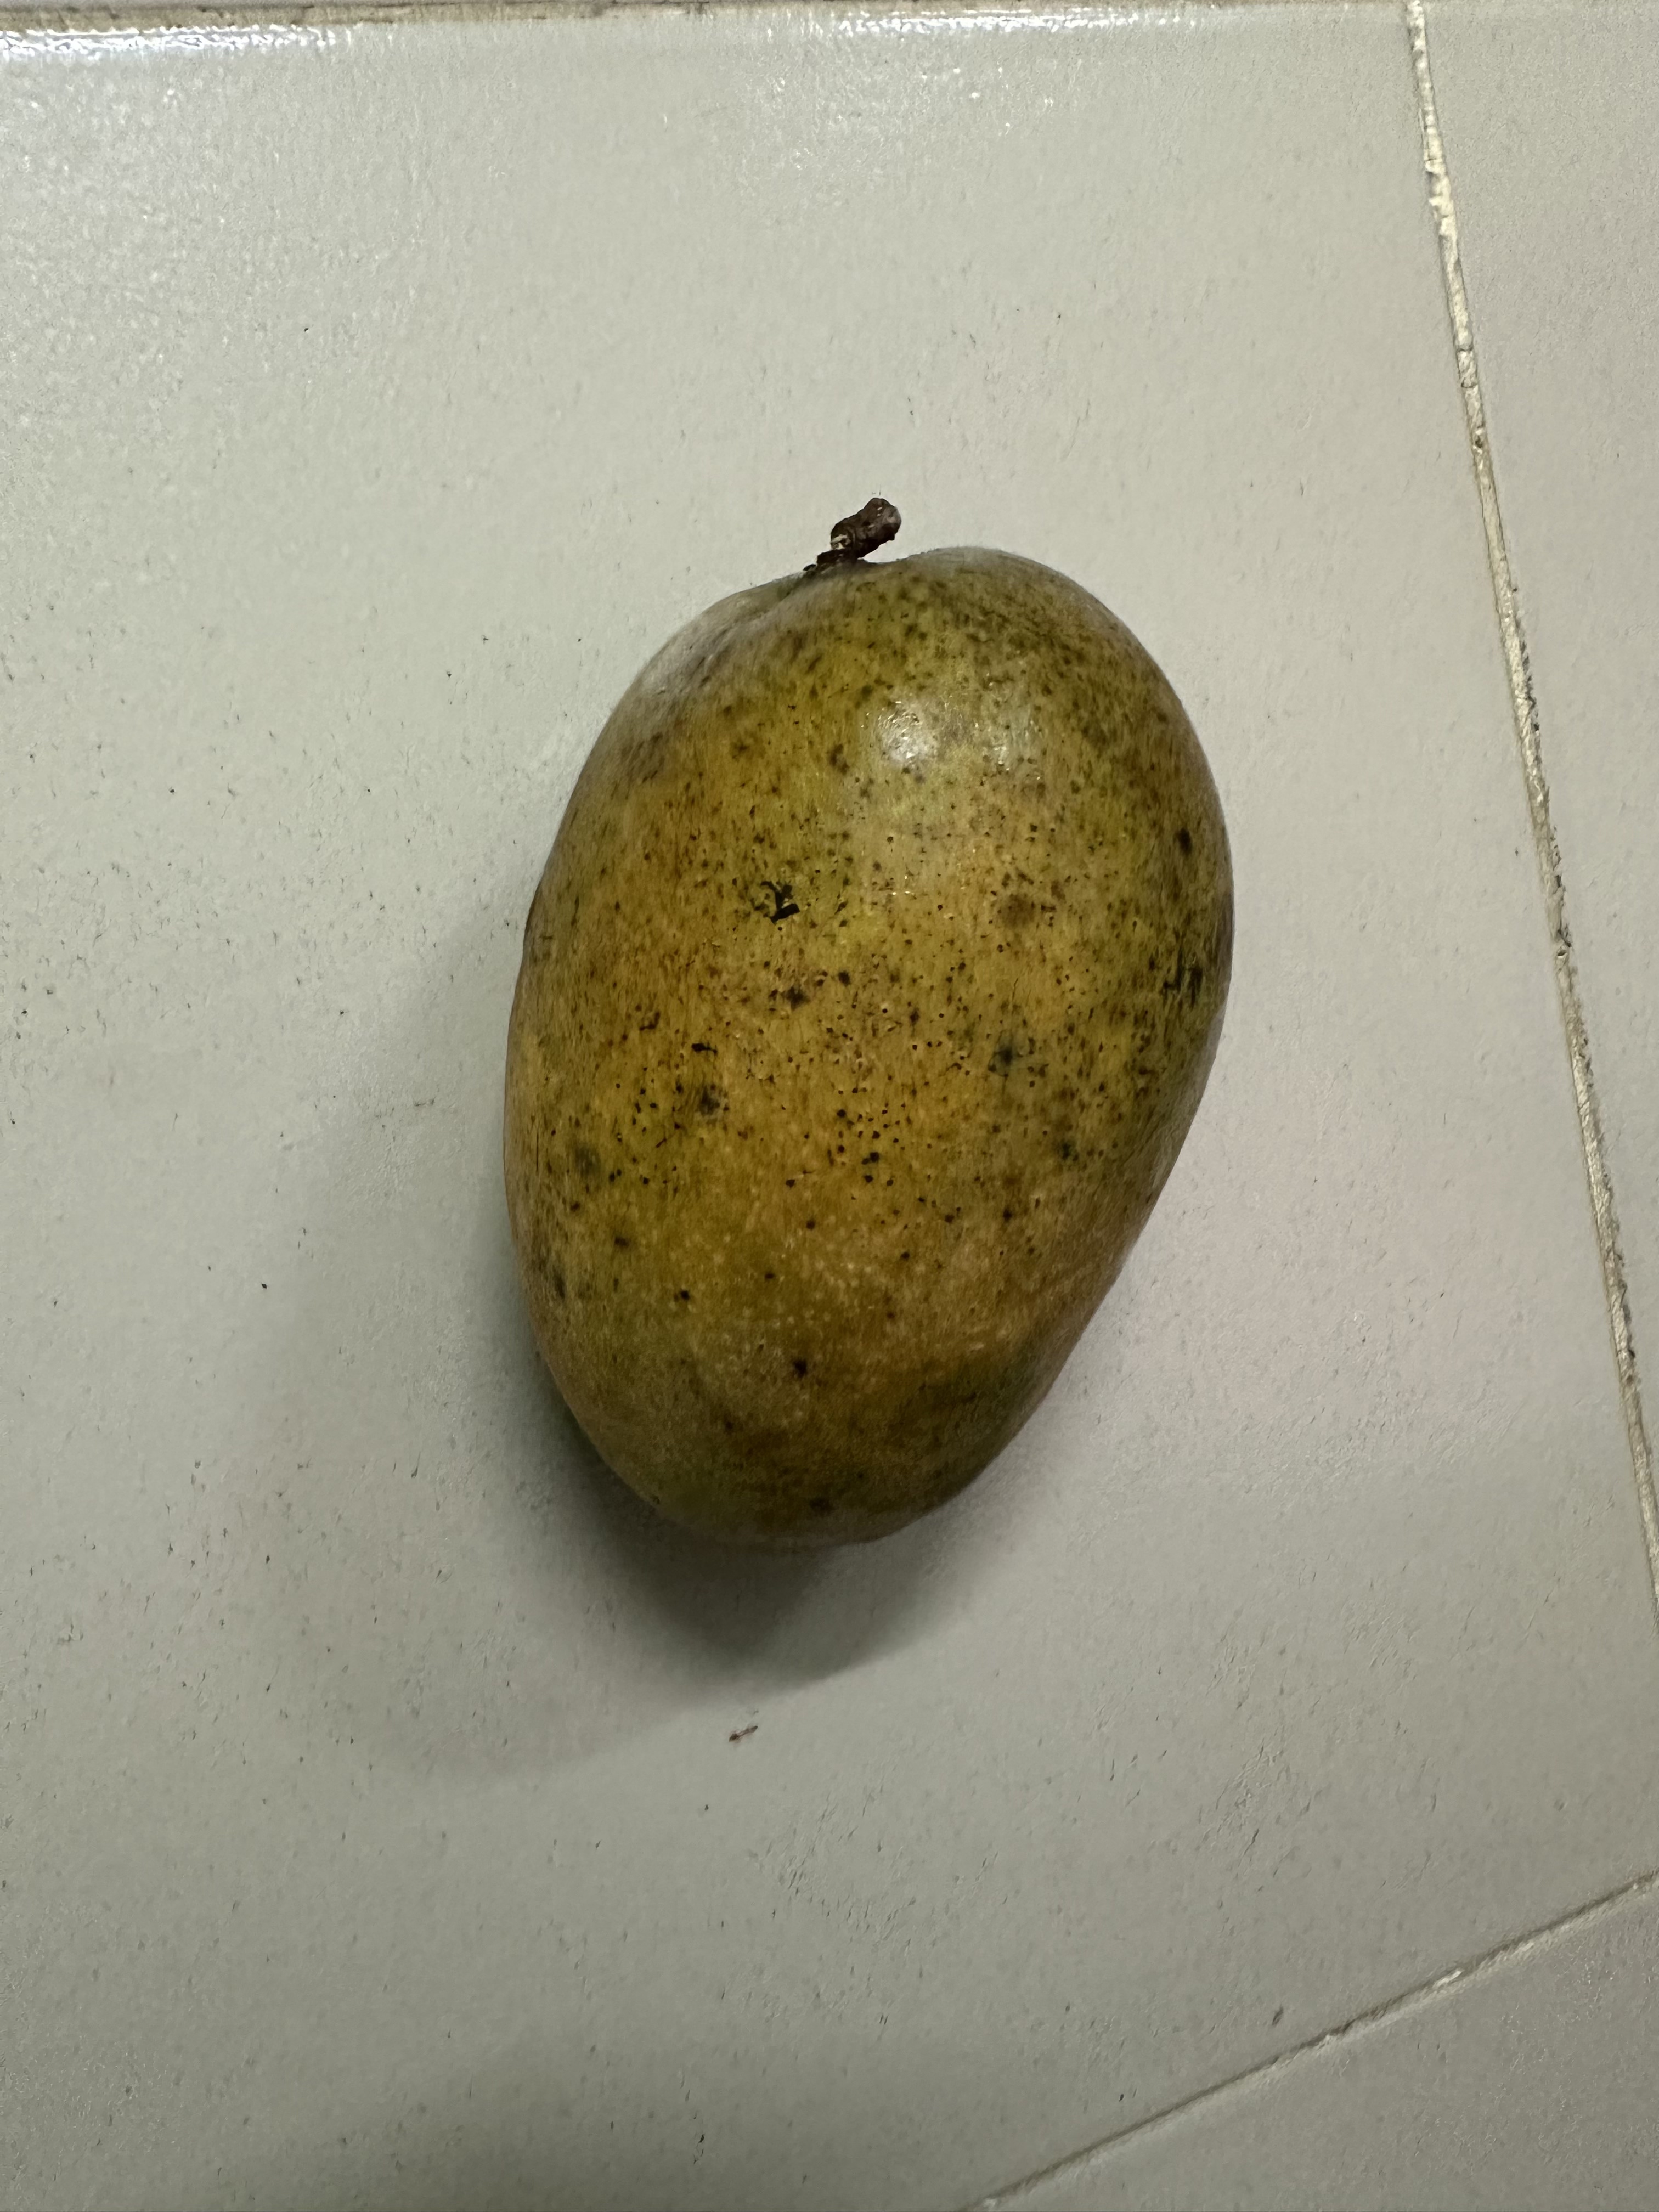
Mango variety: Mollika